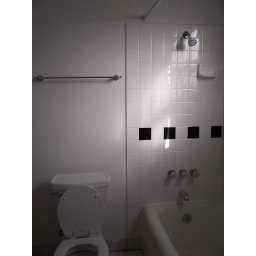
Love the black and white tile. Huge window in here too for nice lighting.